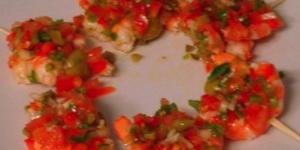
langostino vinagreta